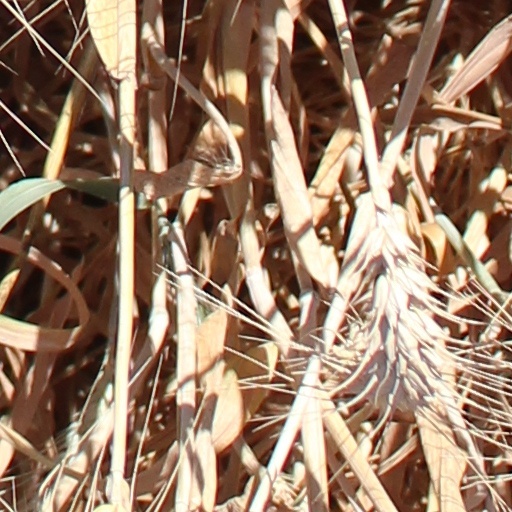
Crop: wheat